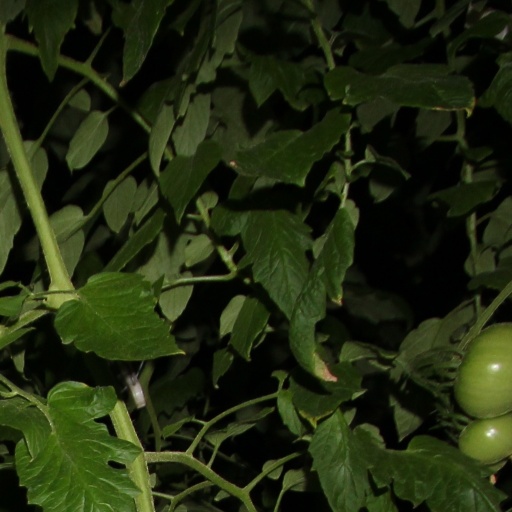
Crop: tomato